Sun Mobile

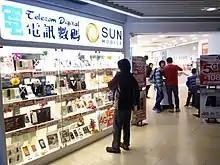
SUN Mobile store in Choi Yuen Estate.

New World Mobility Limited and New World Mobility was a subsidiary and a brand of New World PCS respectively; New World PCS itself was a subsidiary of New World Development. However, New World Development sold the shares of its successor CSL New World Mobility in 2013. The brand New World Mobility was active until 2014, which was changed to SUN Mobile in the same year; but the legal person New World Mobility Limited was once dormant until re-active again in 2008 as a joint venture of CSL New World Mobility and Telecom Digital. During the period of dormant, the brand was operated by sister company of New World Mobility Limited.